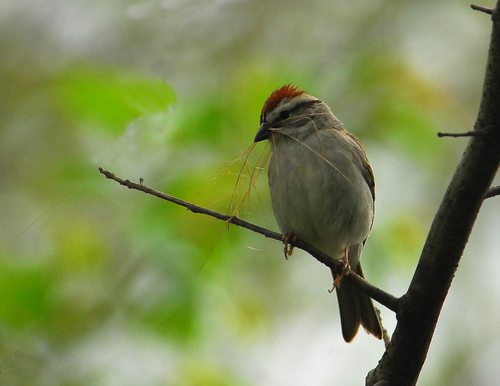
this is a grey bird that has a small beak and a red crown.
this is a white bird with a red crown and a black eyebrow.
a bird with a gray belly and a gray back, a copper crown and a black bill.
a small bird with a brown mohawk and gray beak.
a medium sized bird that has a dark orange head and a short pointed billthe bird has a red crown, black bill that is small and grey breast.
this bird is greywith red and has a very short beak.
this small gray bird has a short, thick bill, a brown crown, and orange tarsus and feet.
this bird is grey with red and has a very short beak.
this small bird has red on its crown and it has a short pointed black bill.
Species: Chipping Sparrow